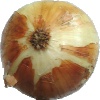
Label: Onion White 1